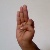
The image shows a hand gesture representing the letter 'F' in Indian Sign Language.